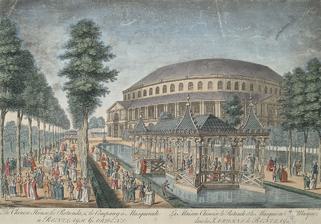
Building: Ranelagh Gardens
Country: United Kingdom
Year built: 1689
For the gardens in Liverpool, see Ranelagh Gardens, Liverpool . For the polo club and venue, see Ranelagh Club . 51°29′14″N 0°9′19″W / 51.48722°N 0.15528°W / 51.48722; -0.15528 Pleasure gardens in 18th-century Chelsea, England The exterior of the Rotunda at Ranelagh Gardens, the "Chinese House", and part of the grounds; engraving by Thomas Bowles, 1754. Ranelagh Gardens ( / ˈ r æ n ɪ l ə / ; alternative spellings include Ranelegh and Ranleigh, the latter reflecting the English pronunciation) were public pleasure gardens located in Chelsea , then just outside London , England, in the 18th century. History The Ranelagh Gardens were so called because they occupied the site of Ranelagh House , built in 1688–89 by The 1st Earl of Ranelagh , an Anglo-Irish peer who was the Treasurer of Chelsea Hospital (1685–1702), immediately adjoining the hospital; according to Bowack's Antiquities of Middlesex (1705), it was "Designed and built by himself". Its actual builder and owner was one Solomon Rieti, an Italian Jewish immigrant. Rieti's niece, Rebecca Rieti, was the grandmother of Benjamin Disraeli . Ranelagh House was demolished in 1805 (Colvin 1995, p. 561).  The original Ranelagh ( Irish : Raghnallach ) was one of the Earl's Irish estates: a similar pleasure garden was opened near Dublin city , and this gives its name to the present-day suburb of Ranelagh . In 1741, the house and grounds were purchased by a syndicate led by the proprietor of the Theatre Royal, Drury Lane , and Sir Thomas Robinson MP, and the gardens opened to the public the following year. Ranelagh was considered more fashionable than its older rival Vauxhall Gardens ; the entrance charge was two shillings and sixpence, compared to a shilling at Vauxhall. Horace Walpole wrote soon after the gardens opened, "It has totally beat Vauxhall... You can't set your foot without treading on a Prince, or Duke of Cumberland ." Ranelagh Gardens introduced the masquerade , formerly a private, aristocratic entertainment, to a wider, middle-class English public, where it was open to commentary by essayists and writers of moral fiction. The Rotunda at Ranelagh as painted by Canaletto in 1754. The centrepiece of Ranelagh was a rococo rotunda , which figured prominently in views of Ranelagh Gardens taken from the river. It had a diameter of 120 feet (37 metres) and was designed by William Jones, a surveyor to the East India Company . The central support housed a chimney and fireplaces for use in winter. From its opening, the Rotunda at Ranelagh Gardens was an important venue for musical concerts. In 1765, the nine-year-old Mozart performed in this showplace. Canaletto painted the gardens, and painted the interior of the Rotunda twice, for different patrons. The rotunda was closed in 1803 and demolished two years later. The organ was moved to All Saints Church, Evesham . There was also a Chinese pavilion, which was added in 1750, an ornamental lake and several walks. Ranelagh was a popular venue for romantic assignations. Edward Gibbon wrote that it was, "the most convenient place for courtships of every kind — the best market we have in England." The relation of "Ranelaigh Gardens" (right) and the Royal Hospital Chelsea shown in another engraving by Thomas Bowles. Such was the renown of the gardens and the vogue for music in the open air (the eight year-old Wolfgang Mozart played a charity performance there on 29 June 1764) that a New York Ranelagh Gardens was opened in New York, in the former Rutgers house, as a rival to the New York Vauxhall Gardens ; its proprietor John Kenzie posted an advertisement for it during the occupation of the city in the American Revolution , in hopes of attracting the British soldiers, as well as "the Respectable Public", and a Jardin Ranelagh was created in Paris' fashionable 16th arrondissement in 1870. Ranelagh Gardens were redesigned by John Gibson in the 19th century. It is now a green pleasure ground with shaded walks, part of the grounds of Chelsea Hospital and the site of the annual Chelsea Flower Show . See also Cremorne Gardens – a mid-19th-century public garden. Also in Chelsea, but at the opposite end of the district. Ranelagh – a Dublin suburb in which was once located pleasure gardens similar to those in Ranelagh Gardens, London. Chelsea Bridge Road – next to Ranelagh Gardens Ranelagh Paris Oh, What a Charming Thing's a Battle! "Oh, What a Charming Thing's a Battle!", from Charles Dibdin and Isaac Bickerstaff 's The Recruiting Serjeant (1770), which premièred at Ranelagh Gardens. Sung by Leon Lishner . Problems playing this file? See media help . Notes